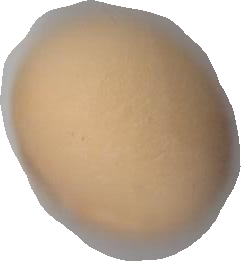
Variety: Grobogan